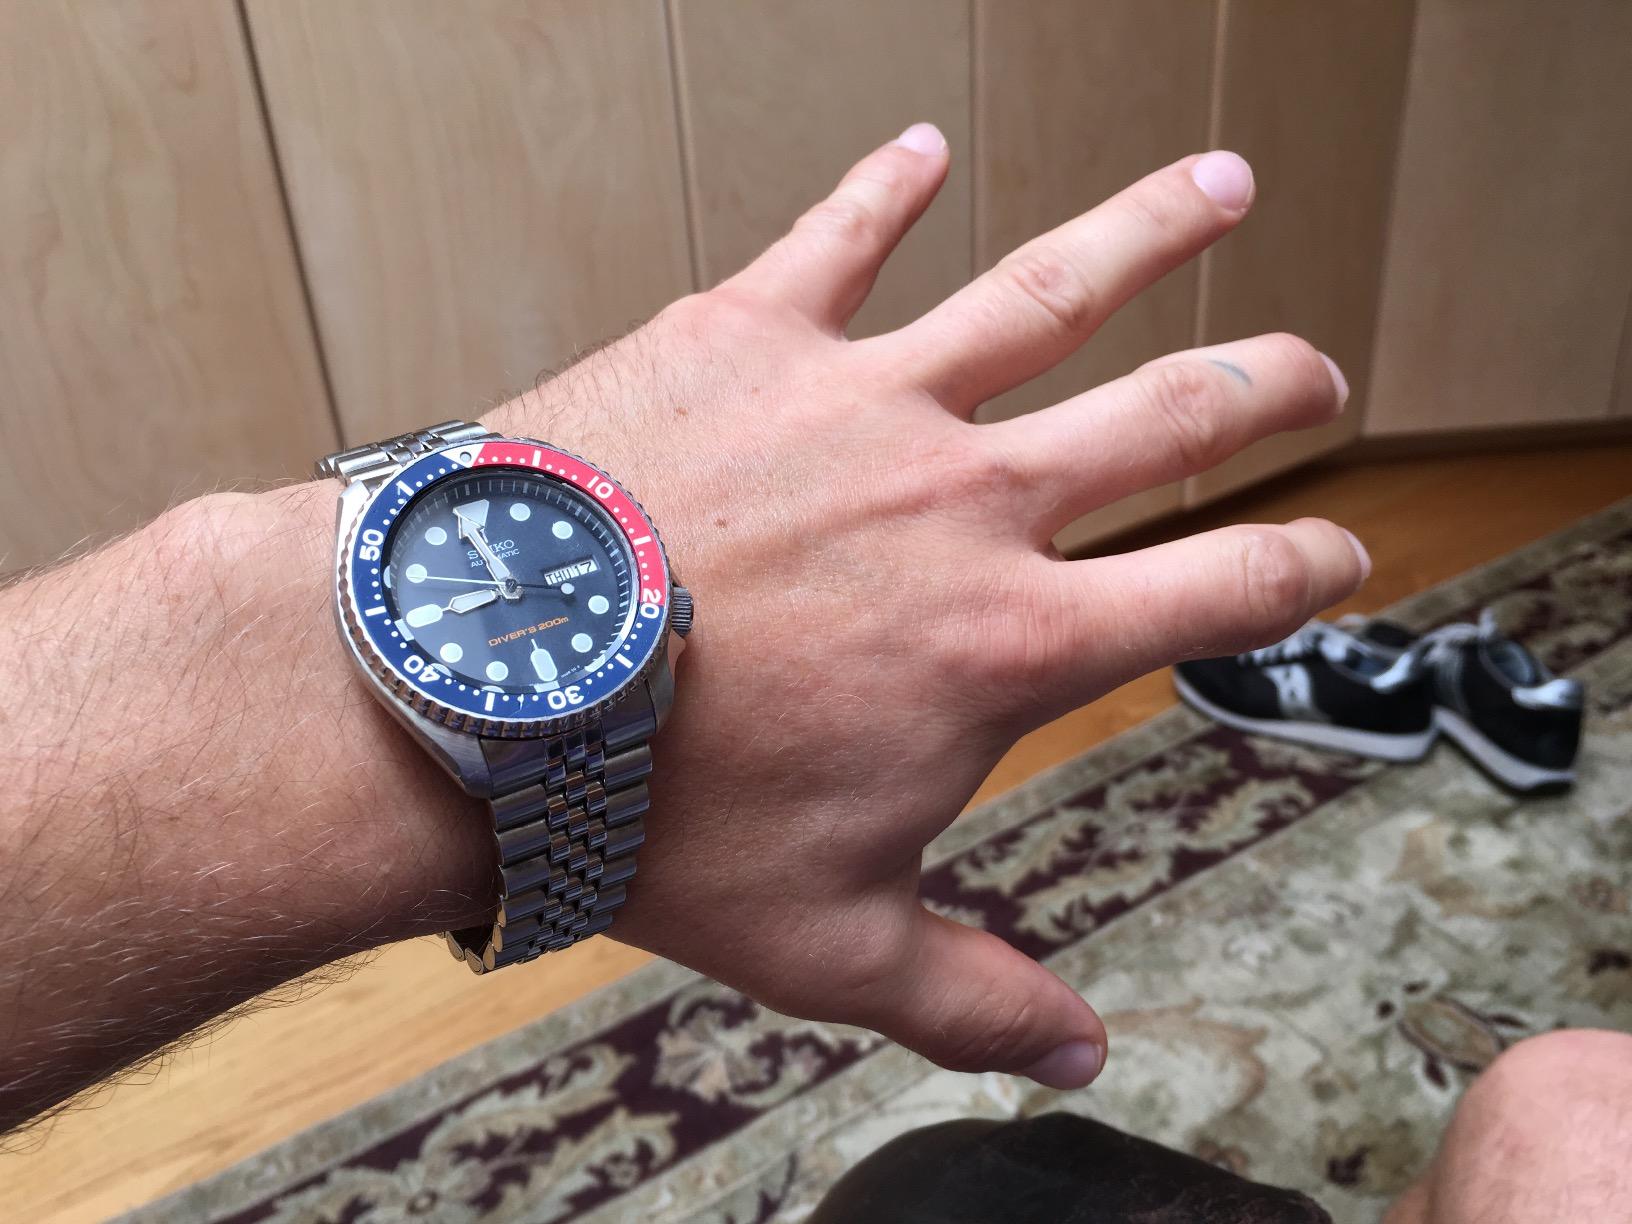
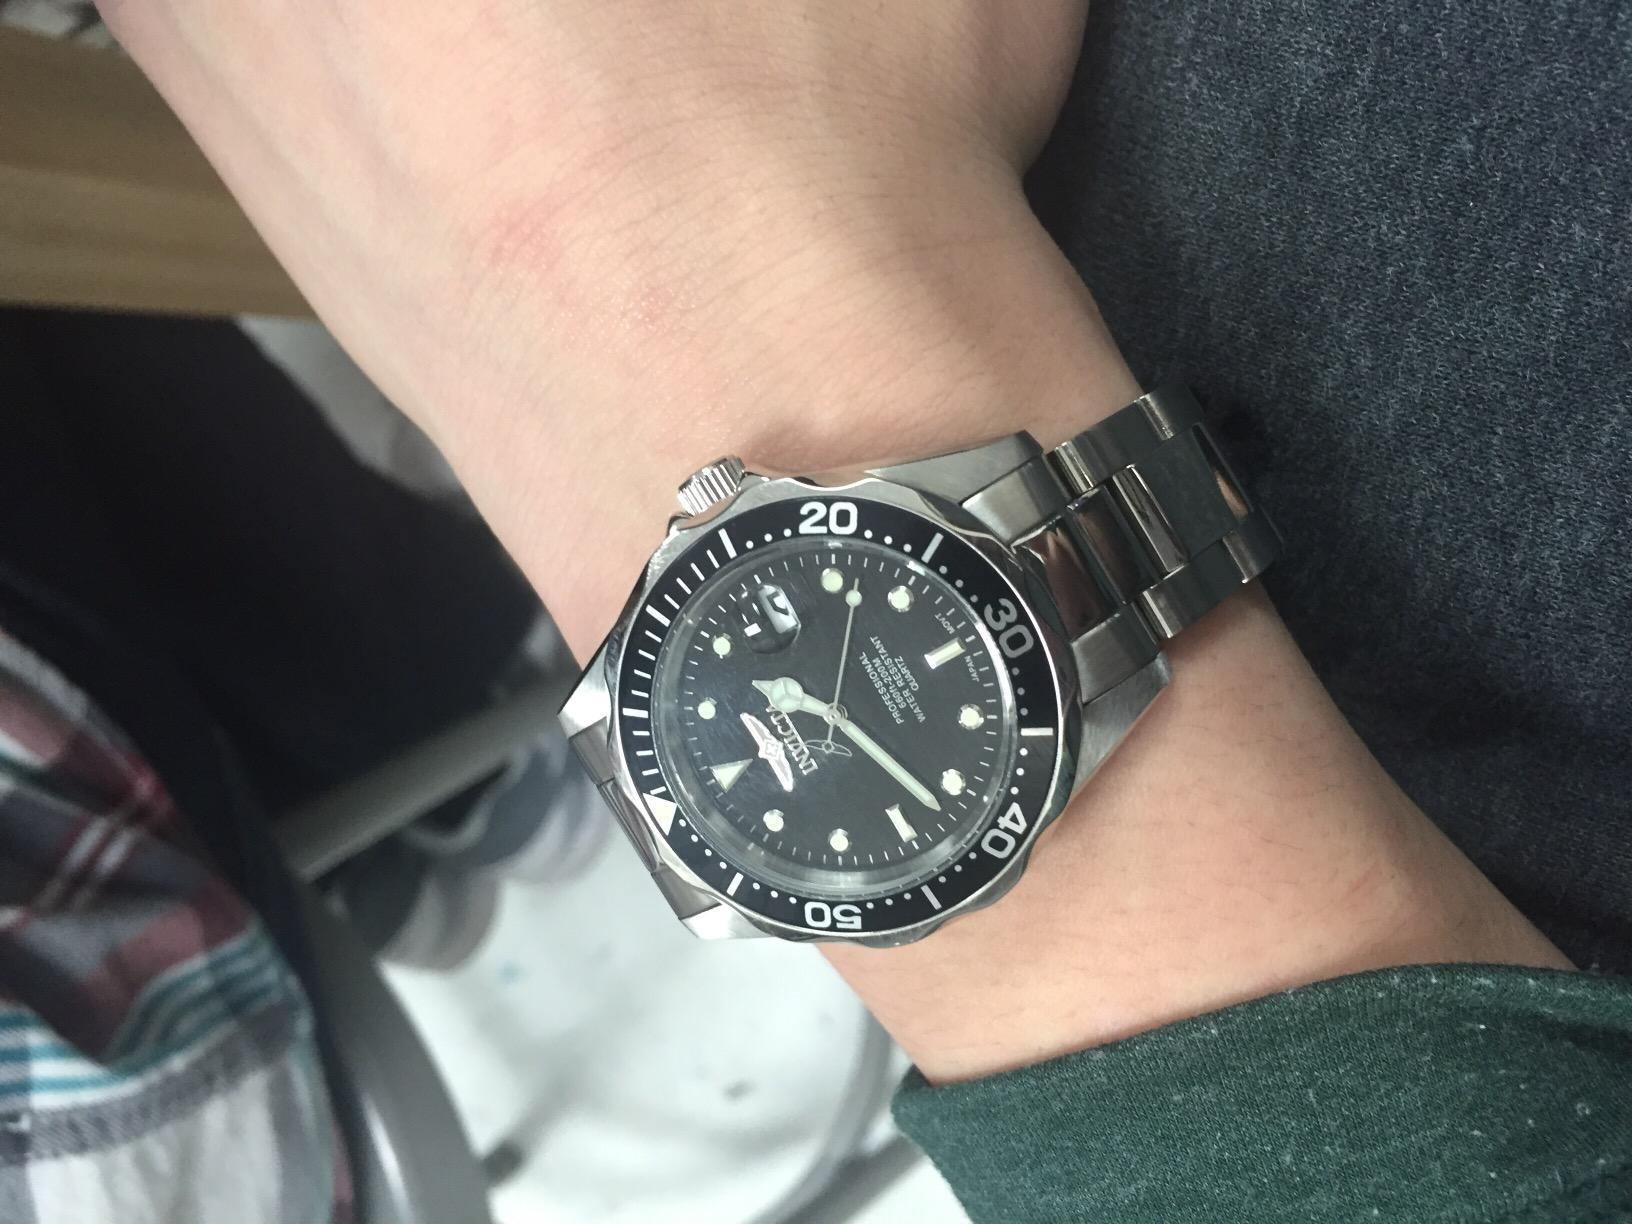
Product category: accessories_watch
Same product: no